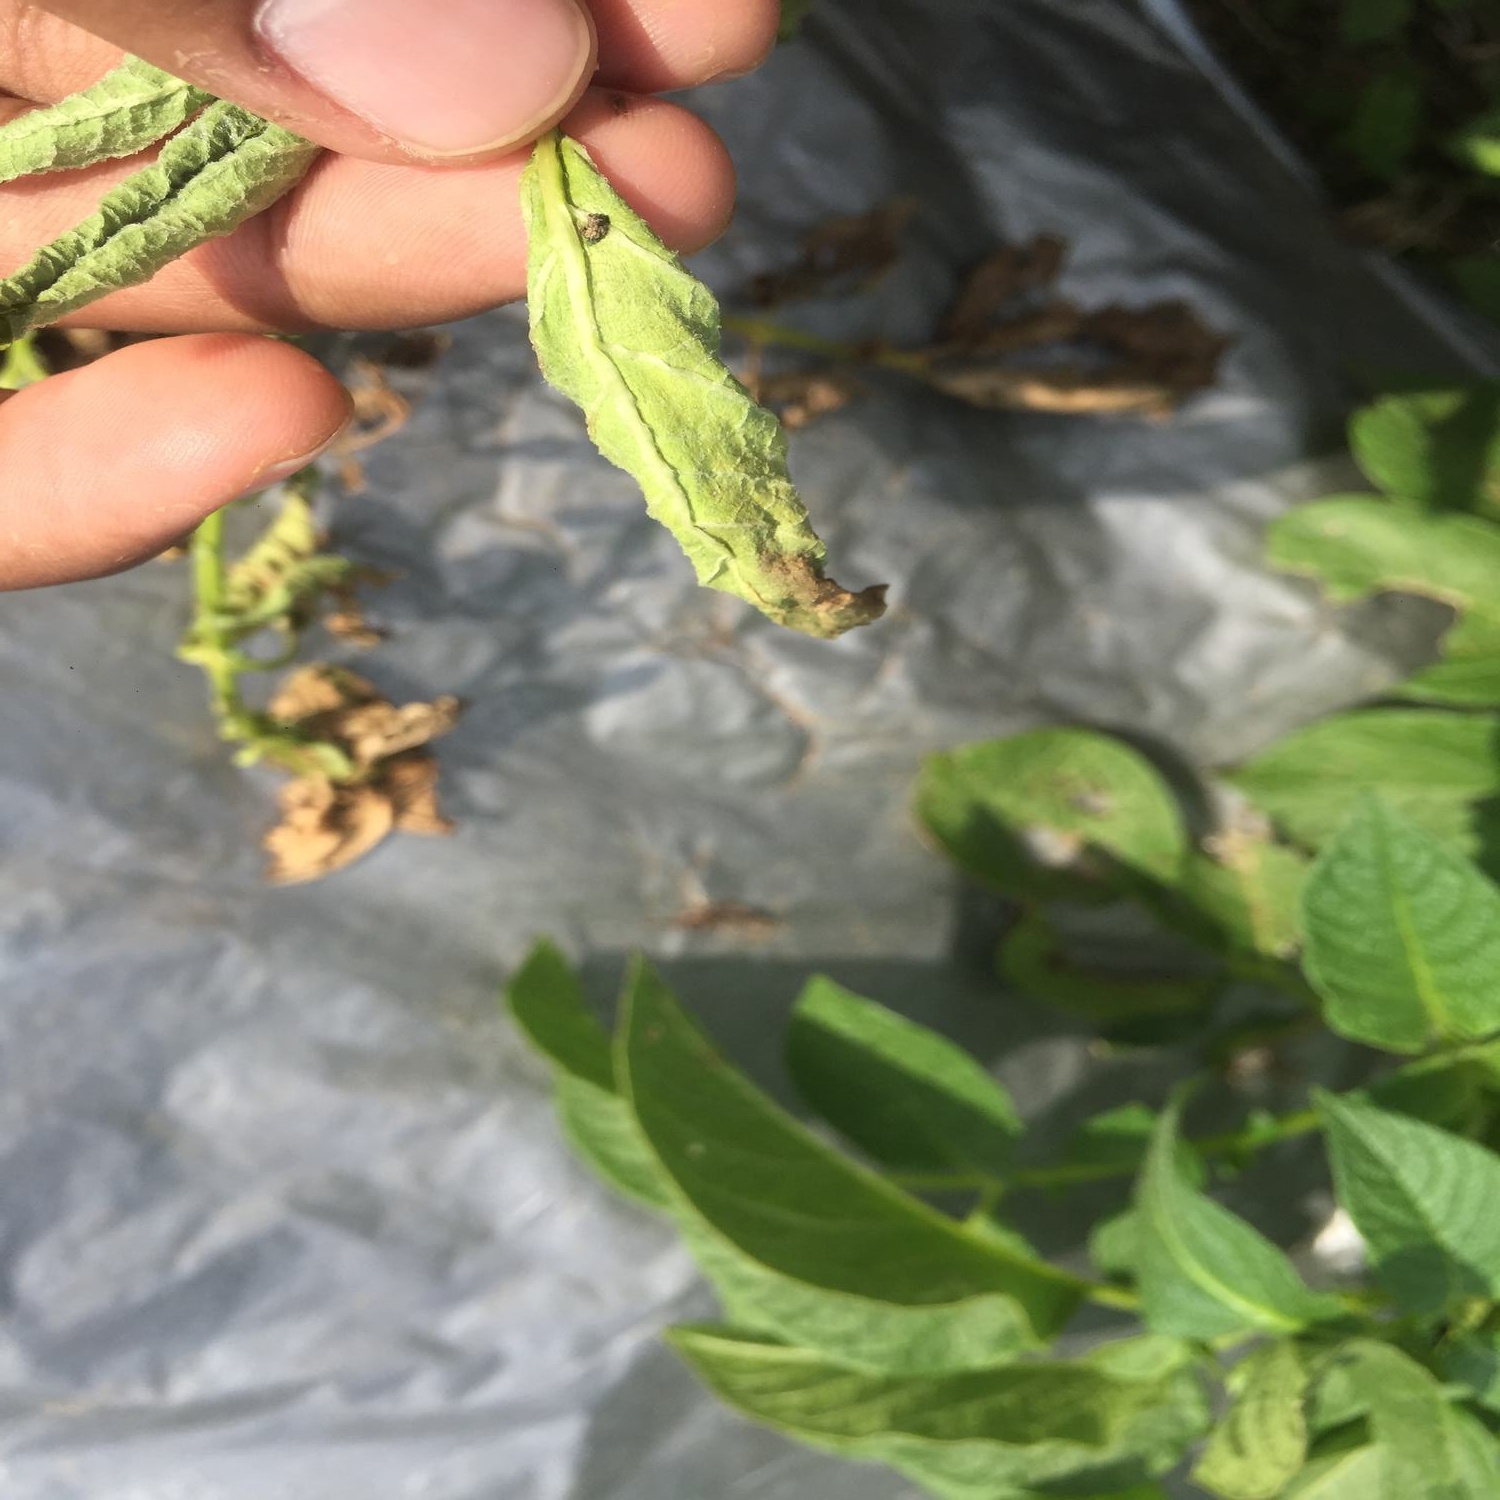
Etiqueta: Pudricion_Parda